Tulus (singer)

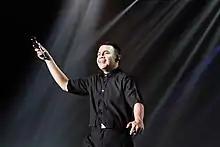
Tulus performs at Jakarta International Java Jazz Festival 2020.

Tulus has performed six solo concerts, titled Tulus: An Introduction (2011), Tulus: Beyond Sincere (2012), Tulus: Diorama Concert (2013), Tulus: Gajah Concert Bandung (2014), Tulus: Gajah Concert Jakarta (2014), Tulus: Gajah Concert Yogyakarta (2015). He has also performed at Java Jazz, Java Soundsfair, Bali Live Jazz Festival, Soulnation, and at Sounds of Indonesia in Hamburg, Germany.